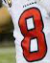
Number: 8